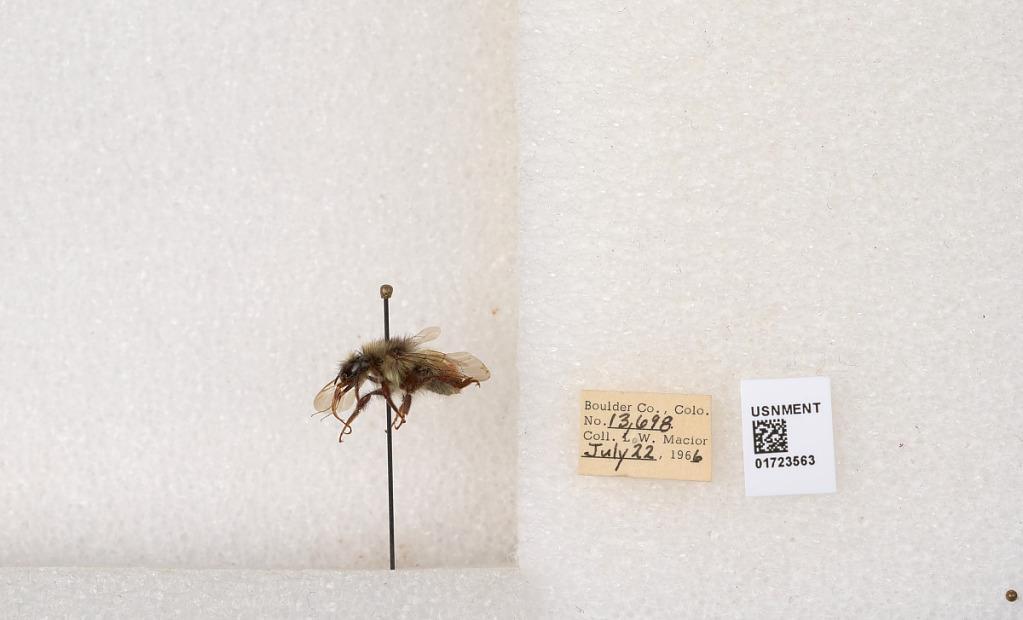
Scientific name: Bombus flavifrons Cresson
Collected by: L. Macior
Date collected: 1966-7-22
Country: United States
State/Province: Colorado
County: Boulder
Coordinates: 40.0925, -105.358